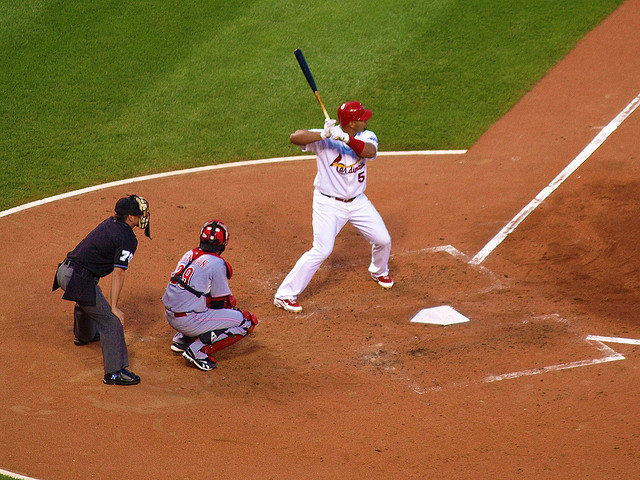
user: Given an image and a question. Answer the question in a short answer. Question: What is the complimentary color to the helmet of the batter? Short Answer:
assistant: blue